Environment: real
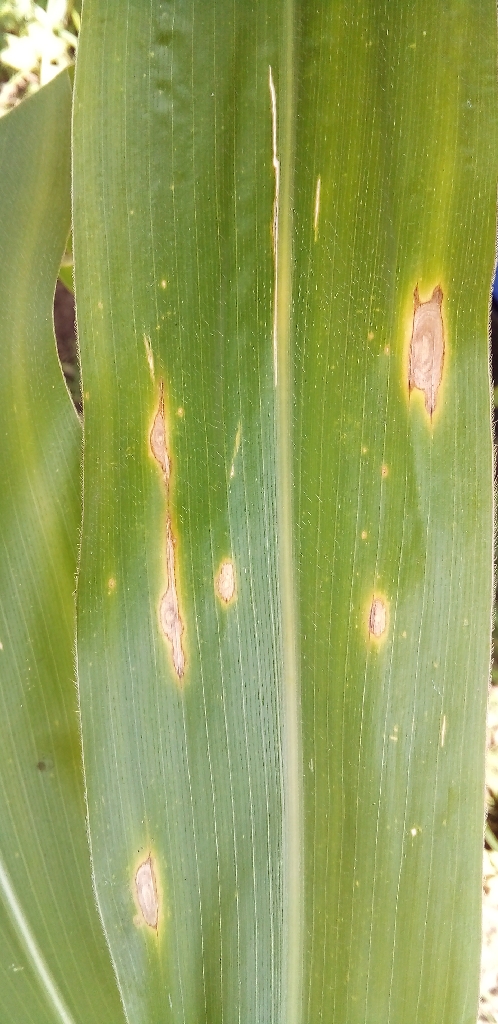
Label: northern_corn_leaf_blight